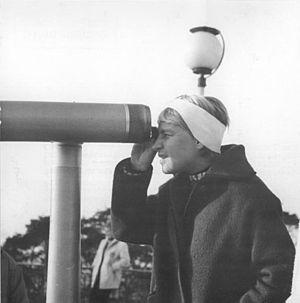
Jeanne Chesley Ashworth, née le 1ᵉʳ juillet 1938 à Burlington et morte le 4 octobre 2018 à Wilmington dans l'État de New York, est une patineuse de vitesse américaine.